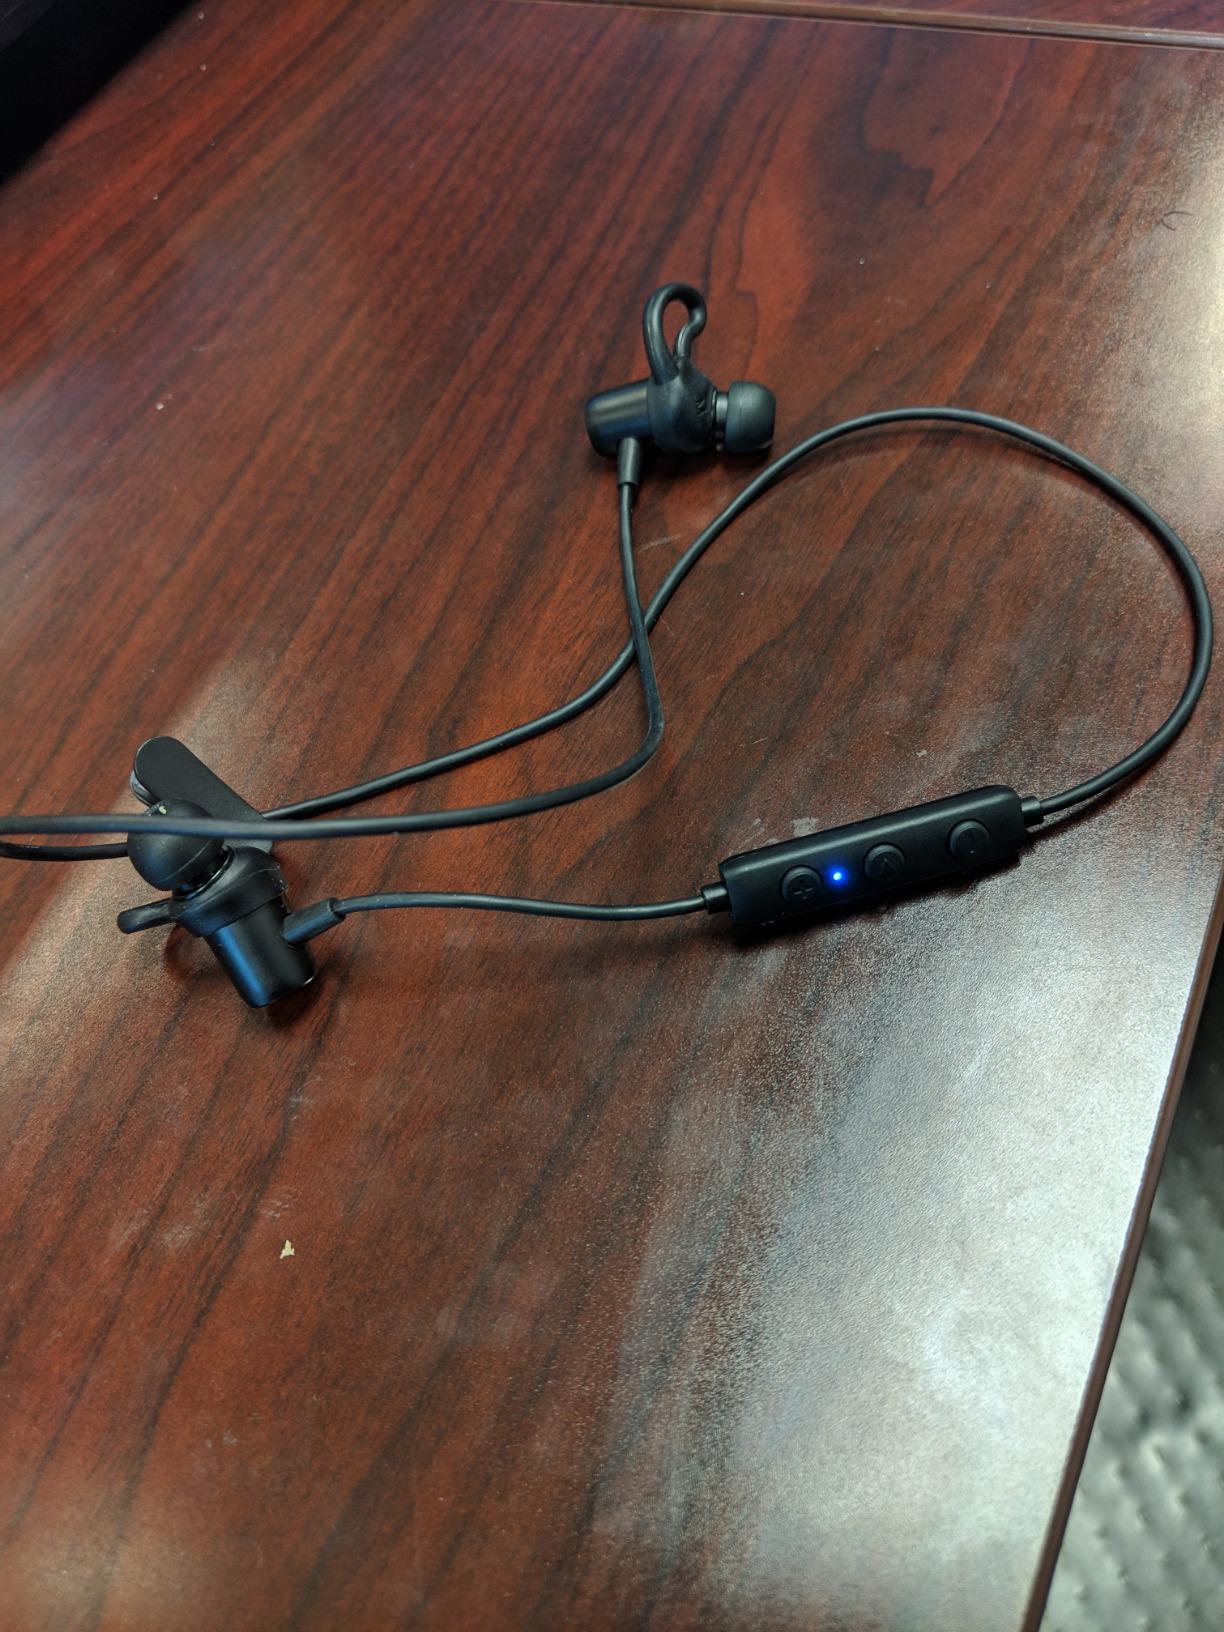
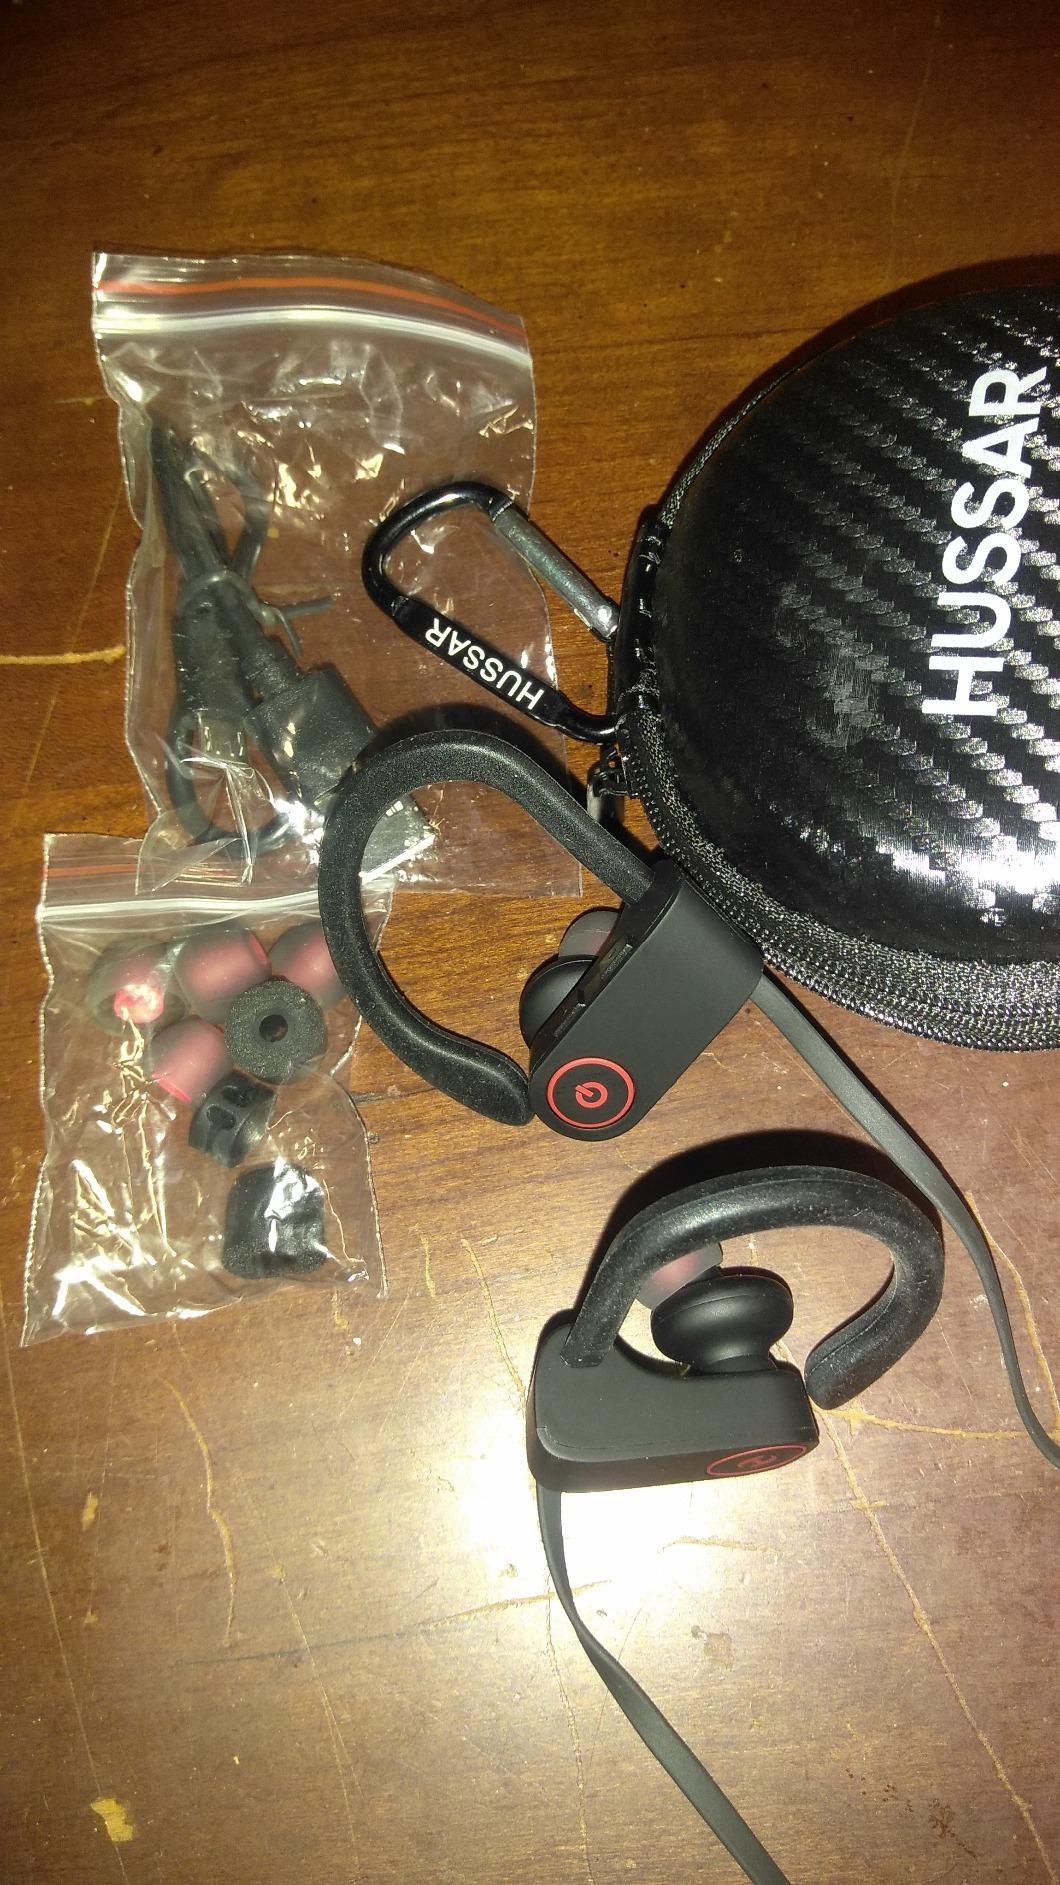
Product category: headphones
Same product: no